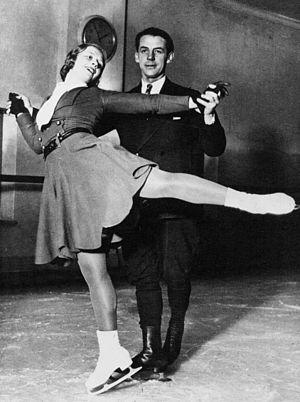
Melitta Brunner est une patineuse artistique autrichienne née le 28 janvier 1907 à Vienne et morte le 26 mai 2003 à Philadelphie.